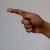
The image shows a hand gesture representing the letter 'G' in Indian Sign Language.